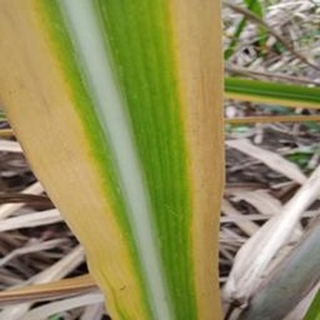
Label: sugarcane_yellow_leaf_disease